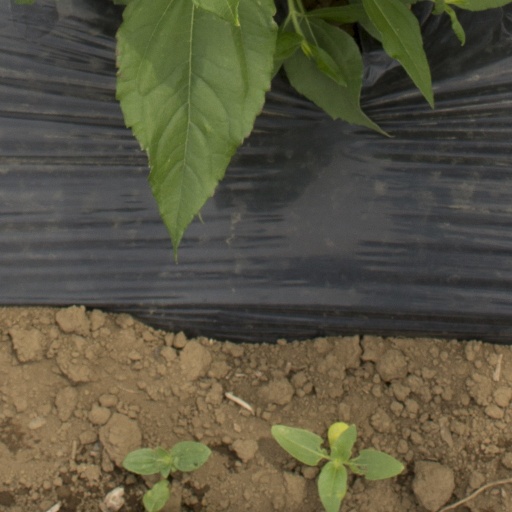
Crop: Jerusalem artichoke